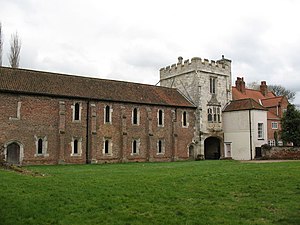
Borge og slotte i England / North Yorkshire
Denne liste over borge og slotte i England er ikke en liste over alle bygninger og steder, hvor ordet ”castle” indgår i navnet eller en liste over bygninger, som er en borg i middelalderlig henseende. Det er heller ikke en liste over alle borge og slotte, der nogensinde er bygget i England: Mange er forsvundet sporløst, men er hovedsageligt en liste over bygninger og ruiner. De bygninger, som er bevaret, er alle blevet ændret i løbet af historien.